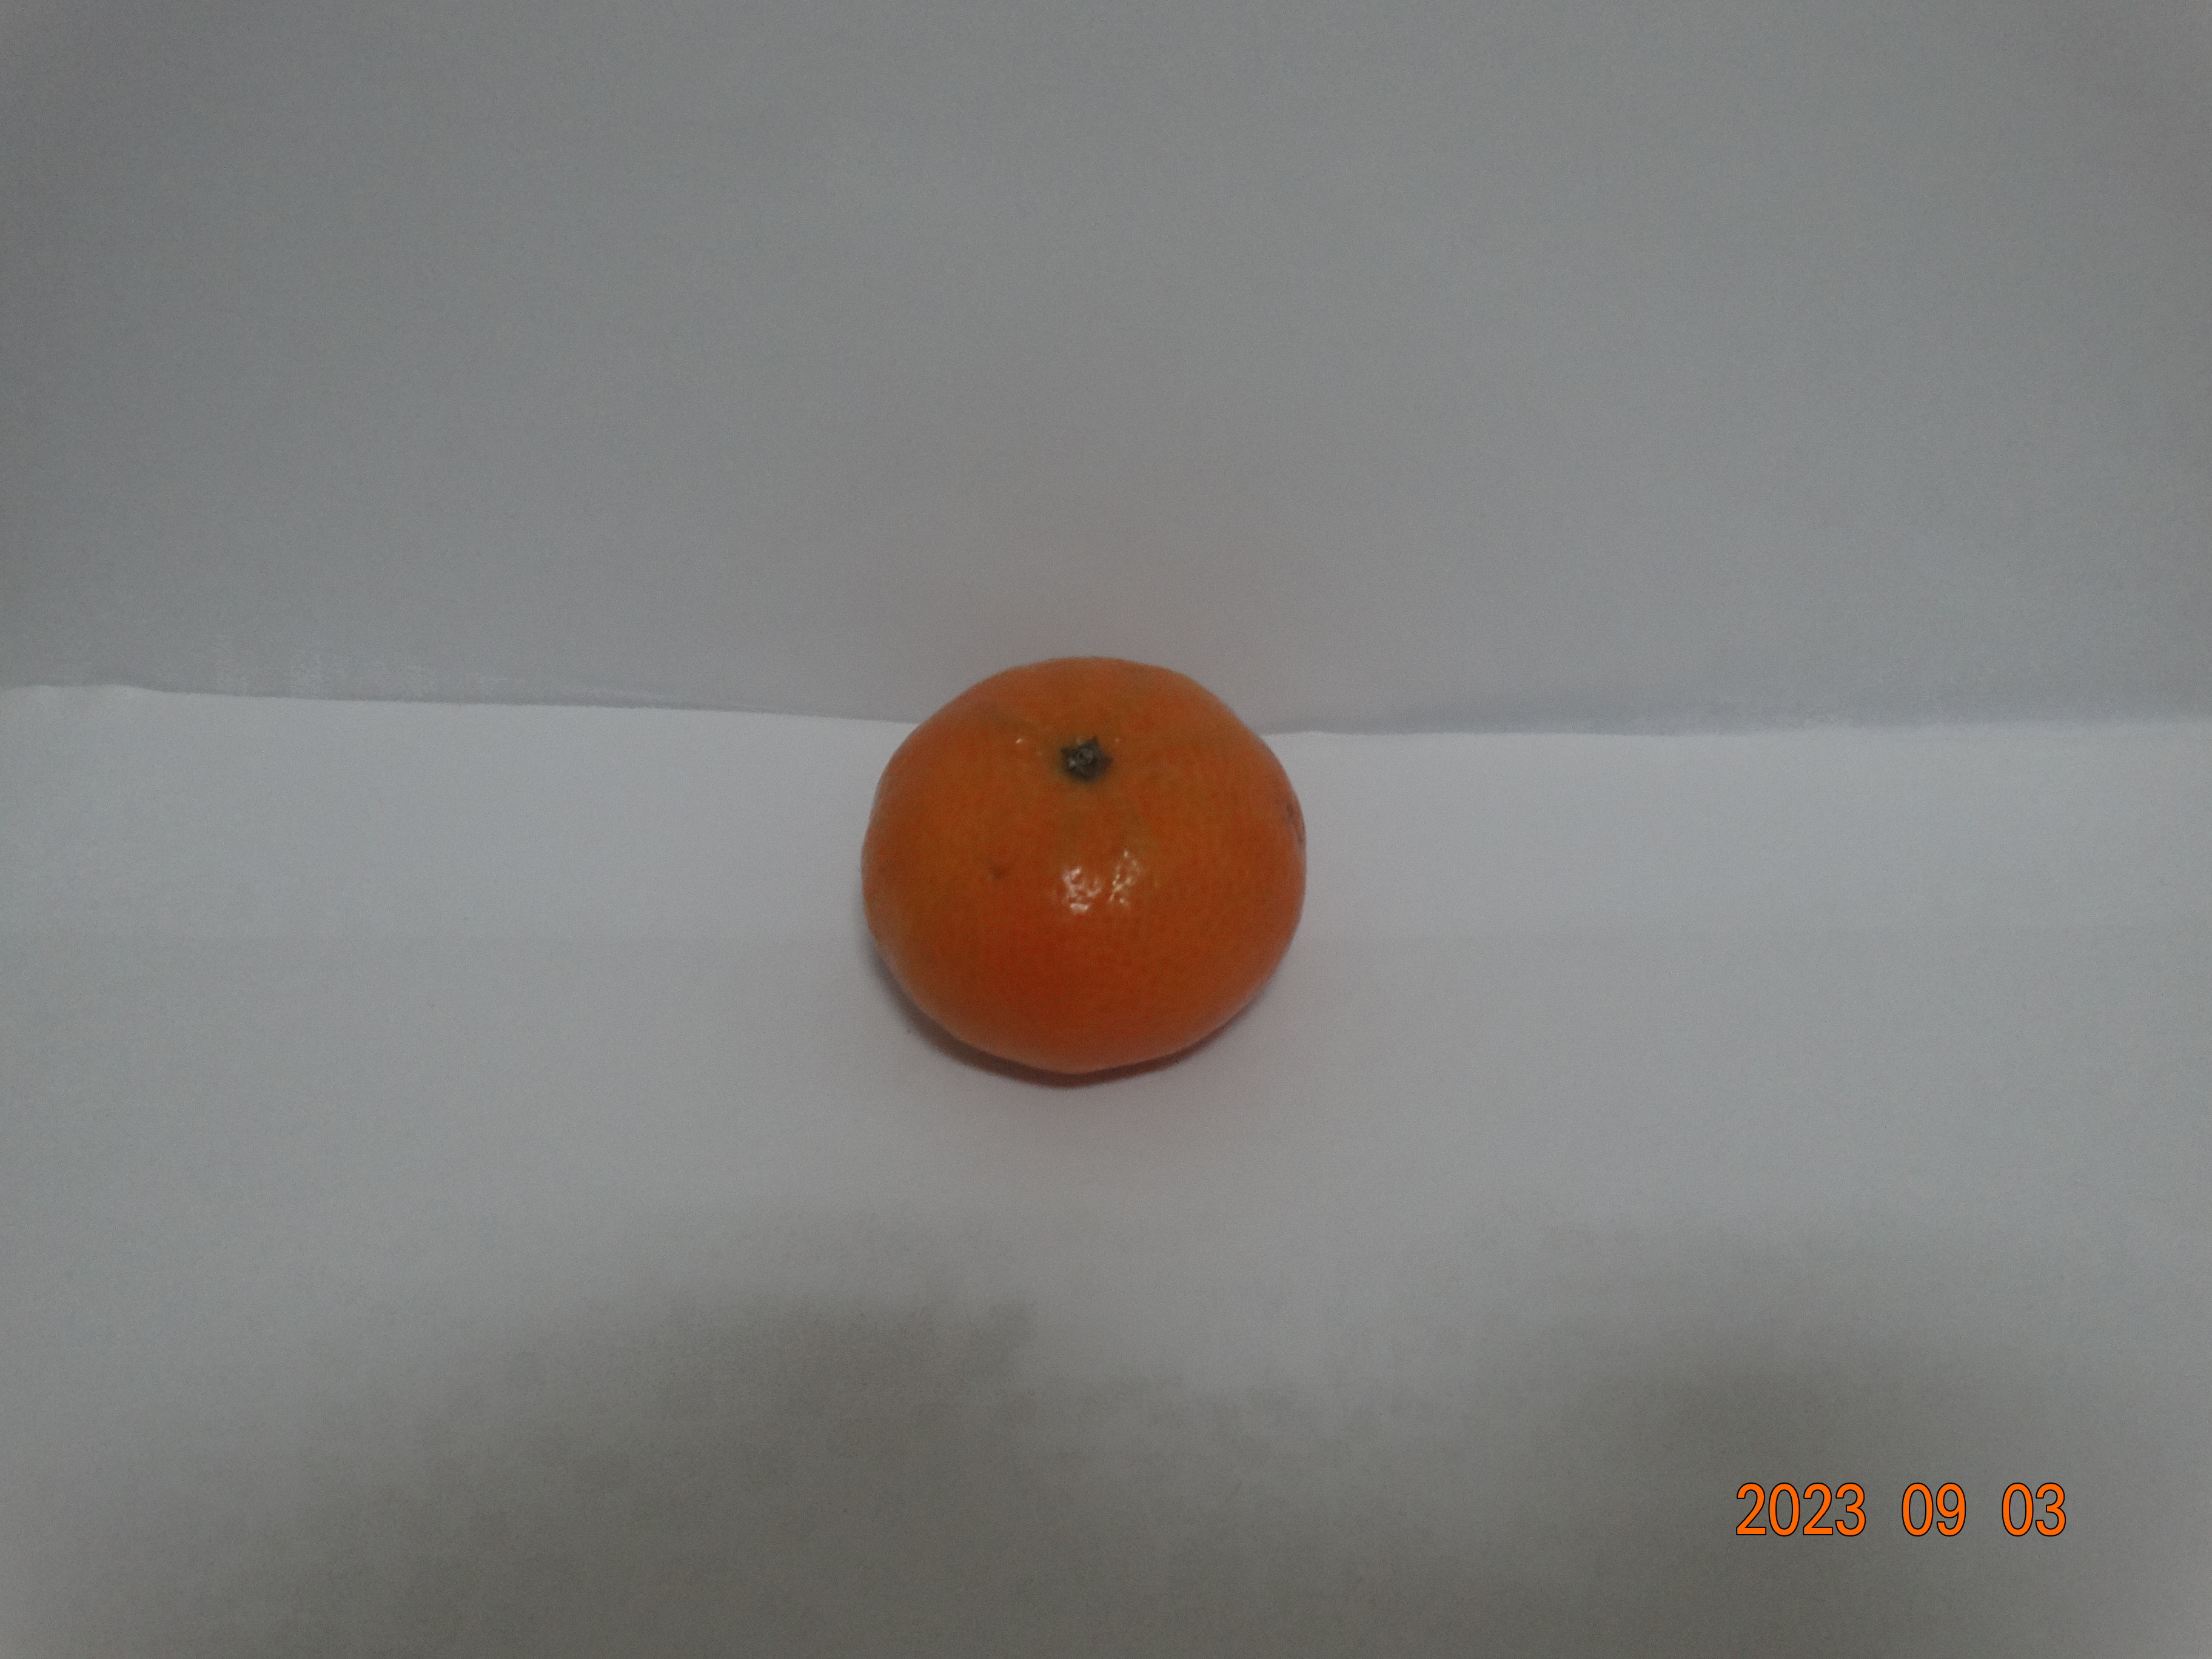
Citrus fruit variety: tangerine